Control of ventilation

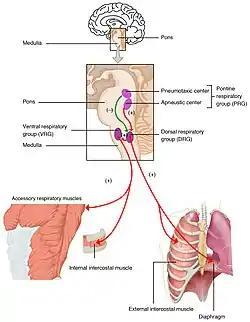
Respiratory centre and its groups of neurons

Breathing is normally an unconscious, involuntary, automatic process. The pattern of motor stimuli during breathing can be divided into an inhalation stage and an exhalation stage. Inhalation shows a sudden, ramped increase in motor discharge to the respiratory muscles (and the pharyngeal constrictor muscles). Before the end of inhalation, there is a decline in, and end of motor discharge. Exhalation is usually silent, except at high respiratory rates.